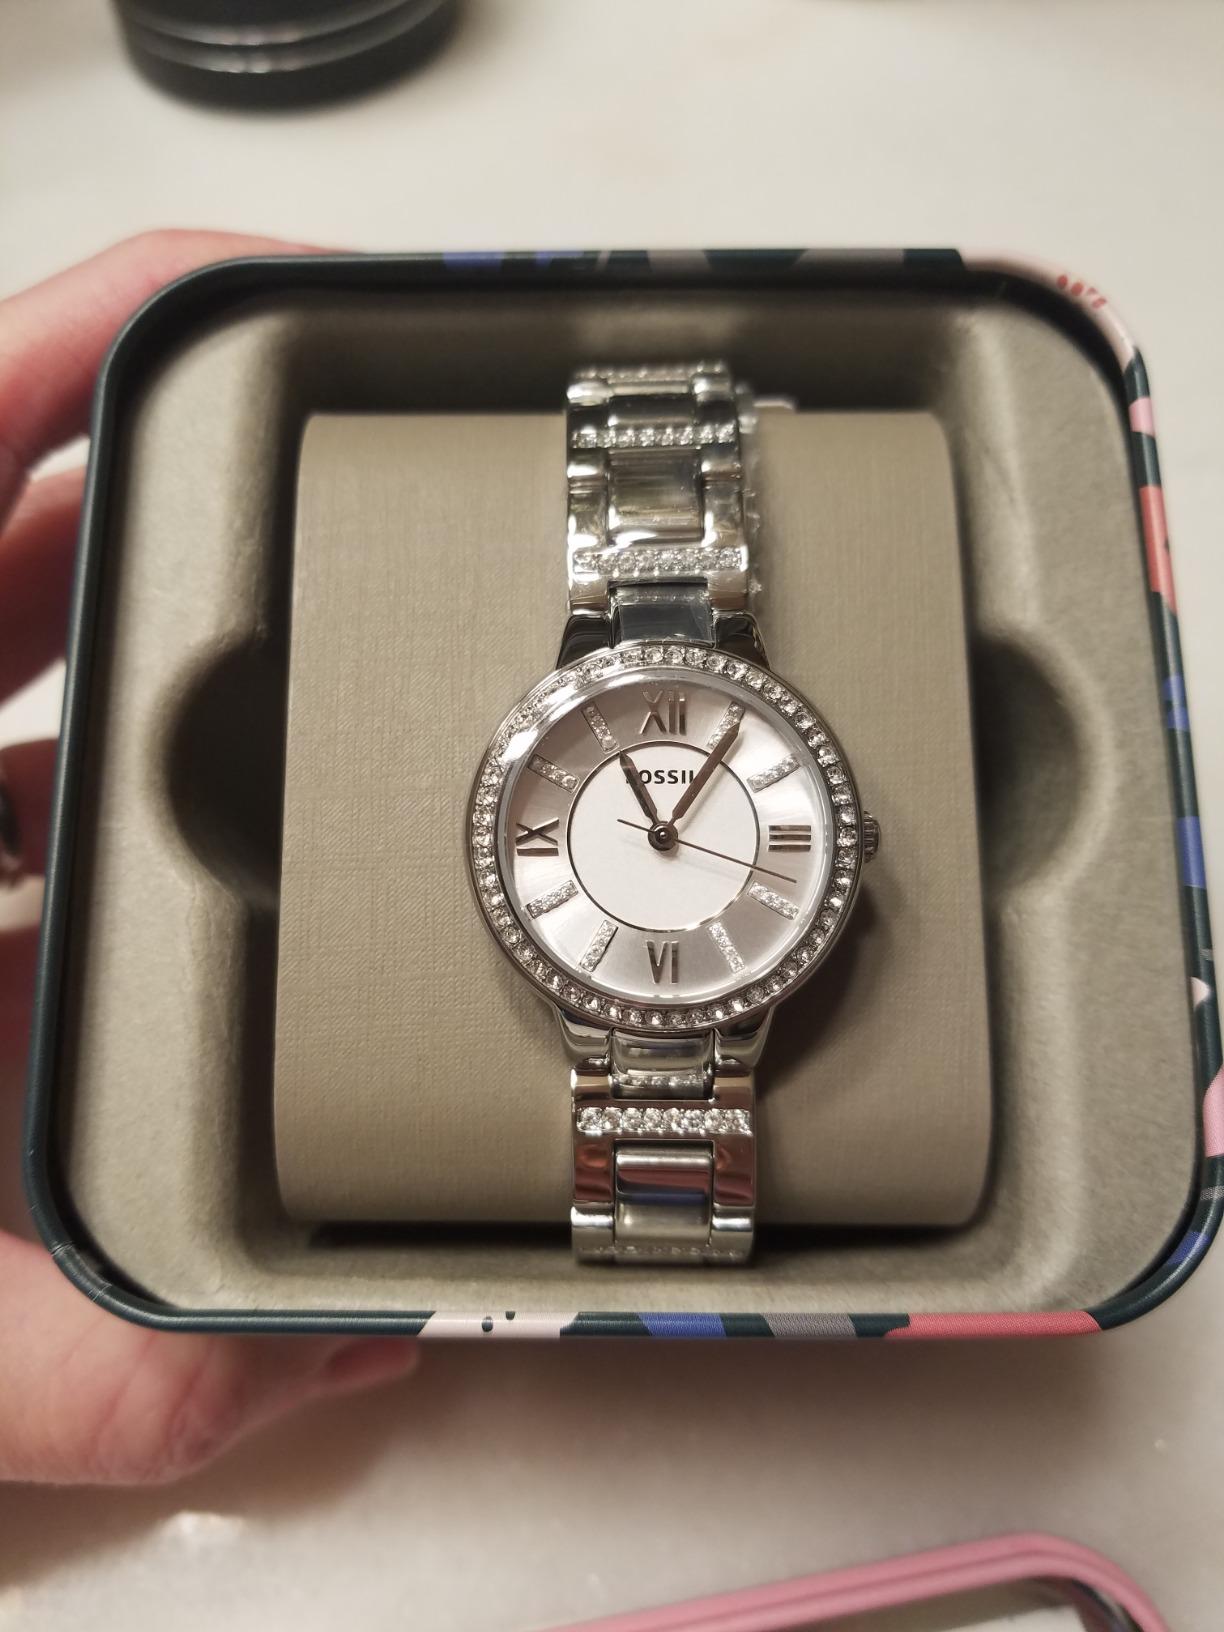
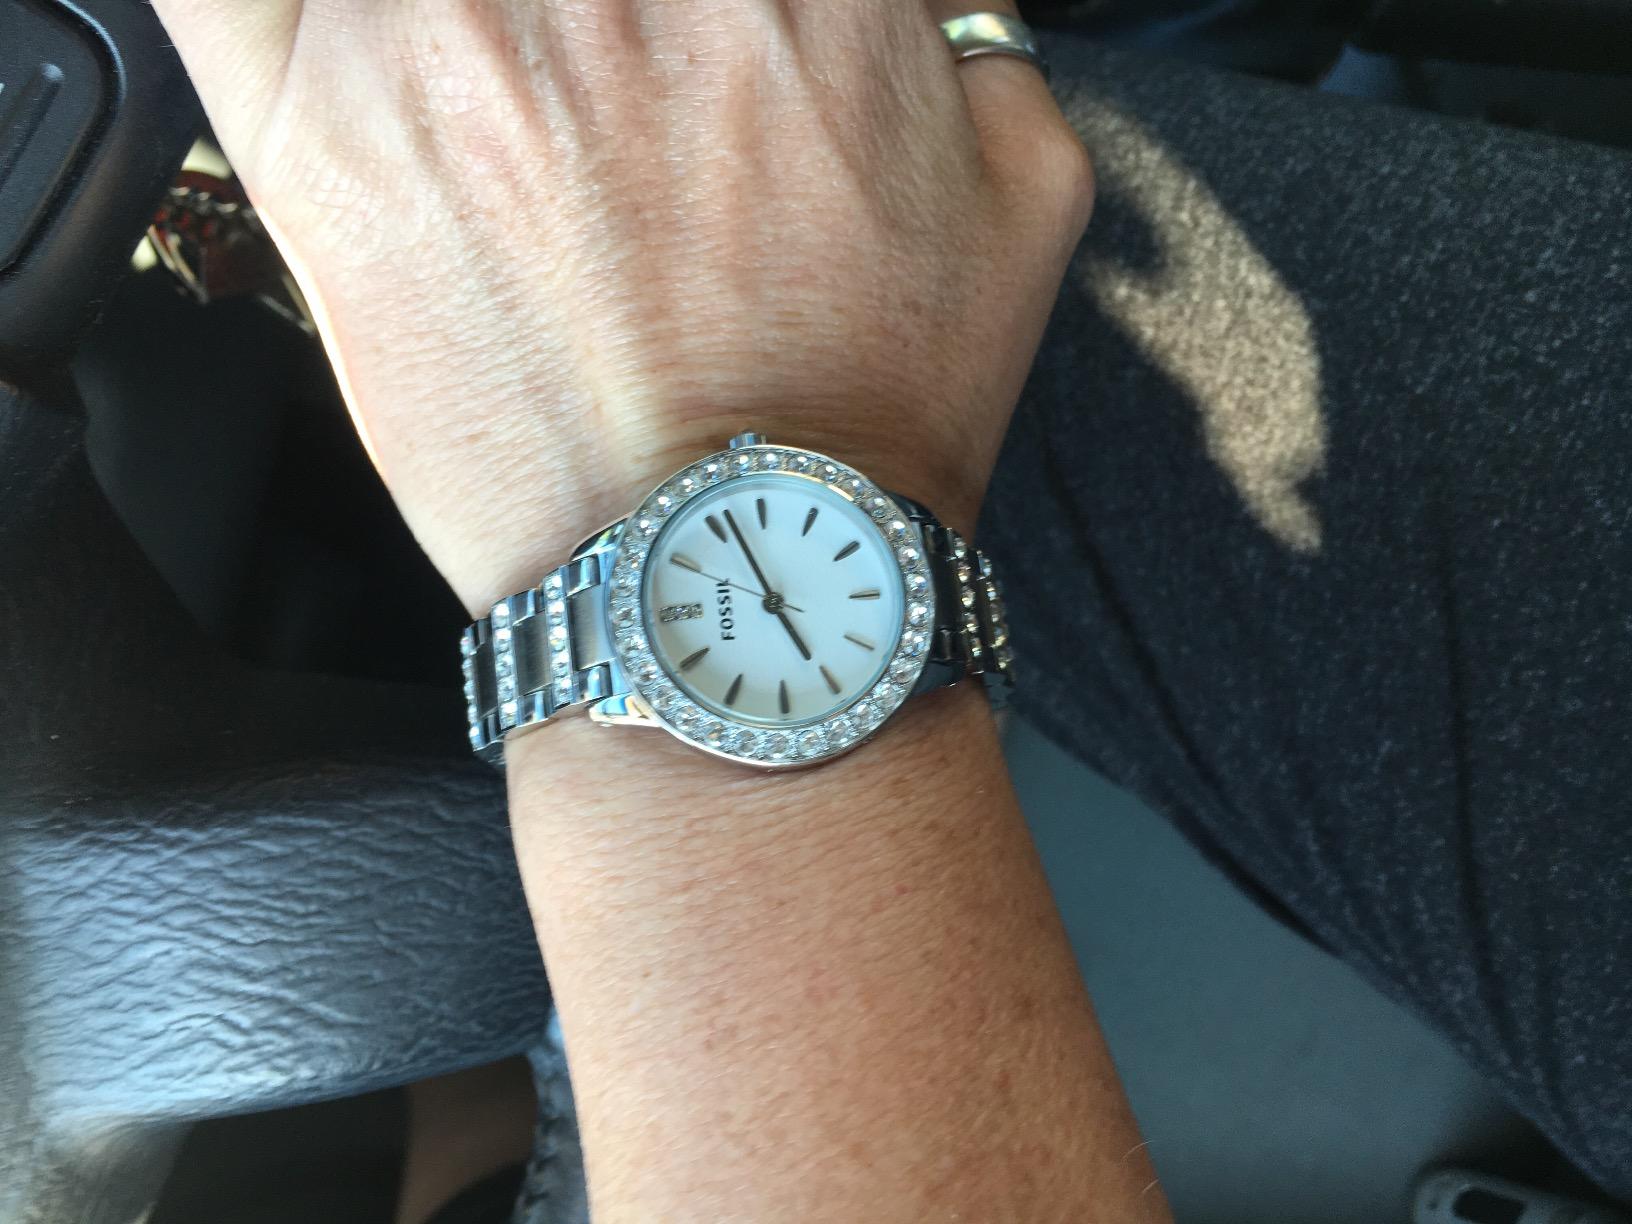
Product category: accessories_watch
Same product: no